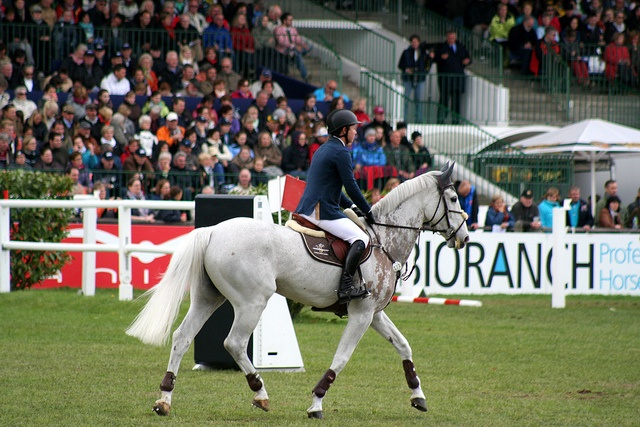
a person riding a horse in a field of grass
A man that is sitting on a horse in the grass.
A person riding on a white horse in front of an audience.
The girl is riding on a white horse
The person is riding the horse in the event.